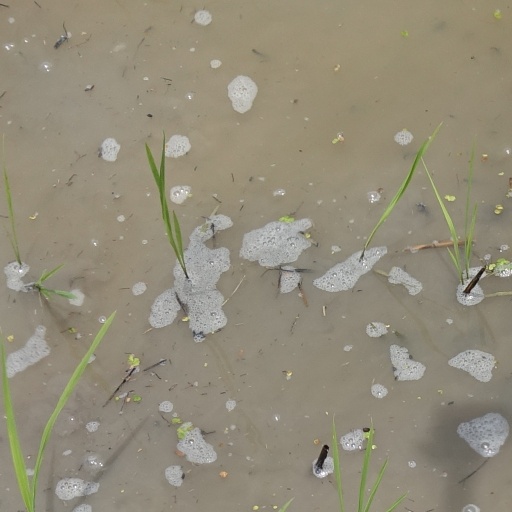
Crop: rice